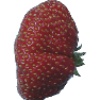
Label: Strawberry Wedge 1